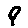
Label: 9